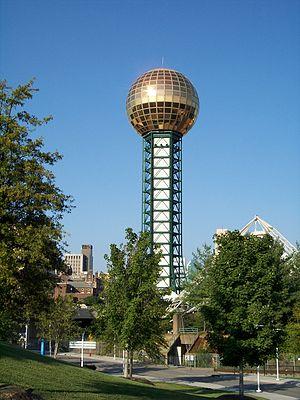
La Sunsphere est une tour en treillis de 81,07 mètres, à Knoxville, dans le Tennessee. Avec une structure en acier de base hexagonale, la sphère sert de tour d'observation et accueille un restaurant panoramique.
L’Exposition internationale de Knoxville est une exposition spécialisée reconnue par le Bureau international des expositions qui s’est tenue, du 1ᵉʳ mai au 31 octobre 1982 à Knoxville, aux États-Unis, sur un site localisé entre downtown Knoxville et l’université du Tennessee. Le thème en était « L’Energie qui transforme le monde ». Elle accueillit plus de 11 millions de visiteurs sur le World’s Fair Park, où, pour l’occasion, fut construite la Sunsphere.